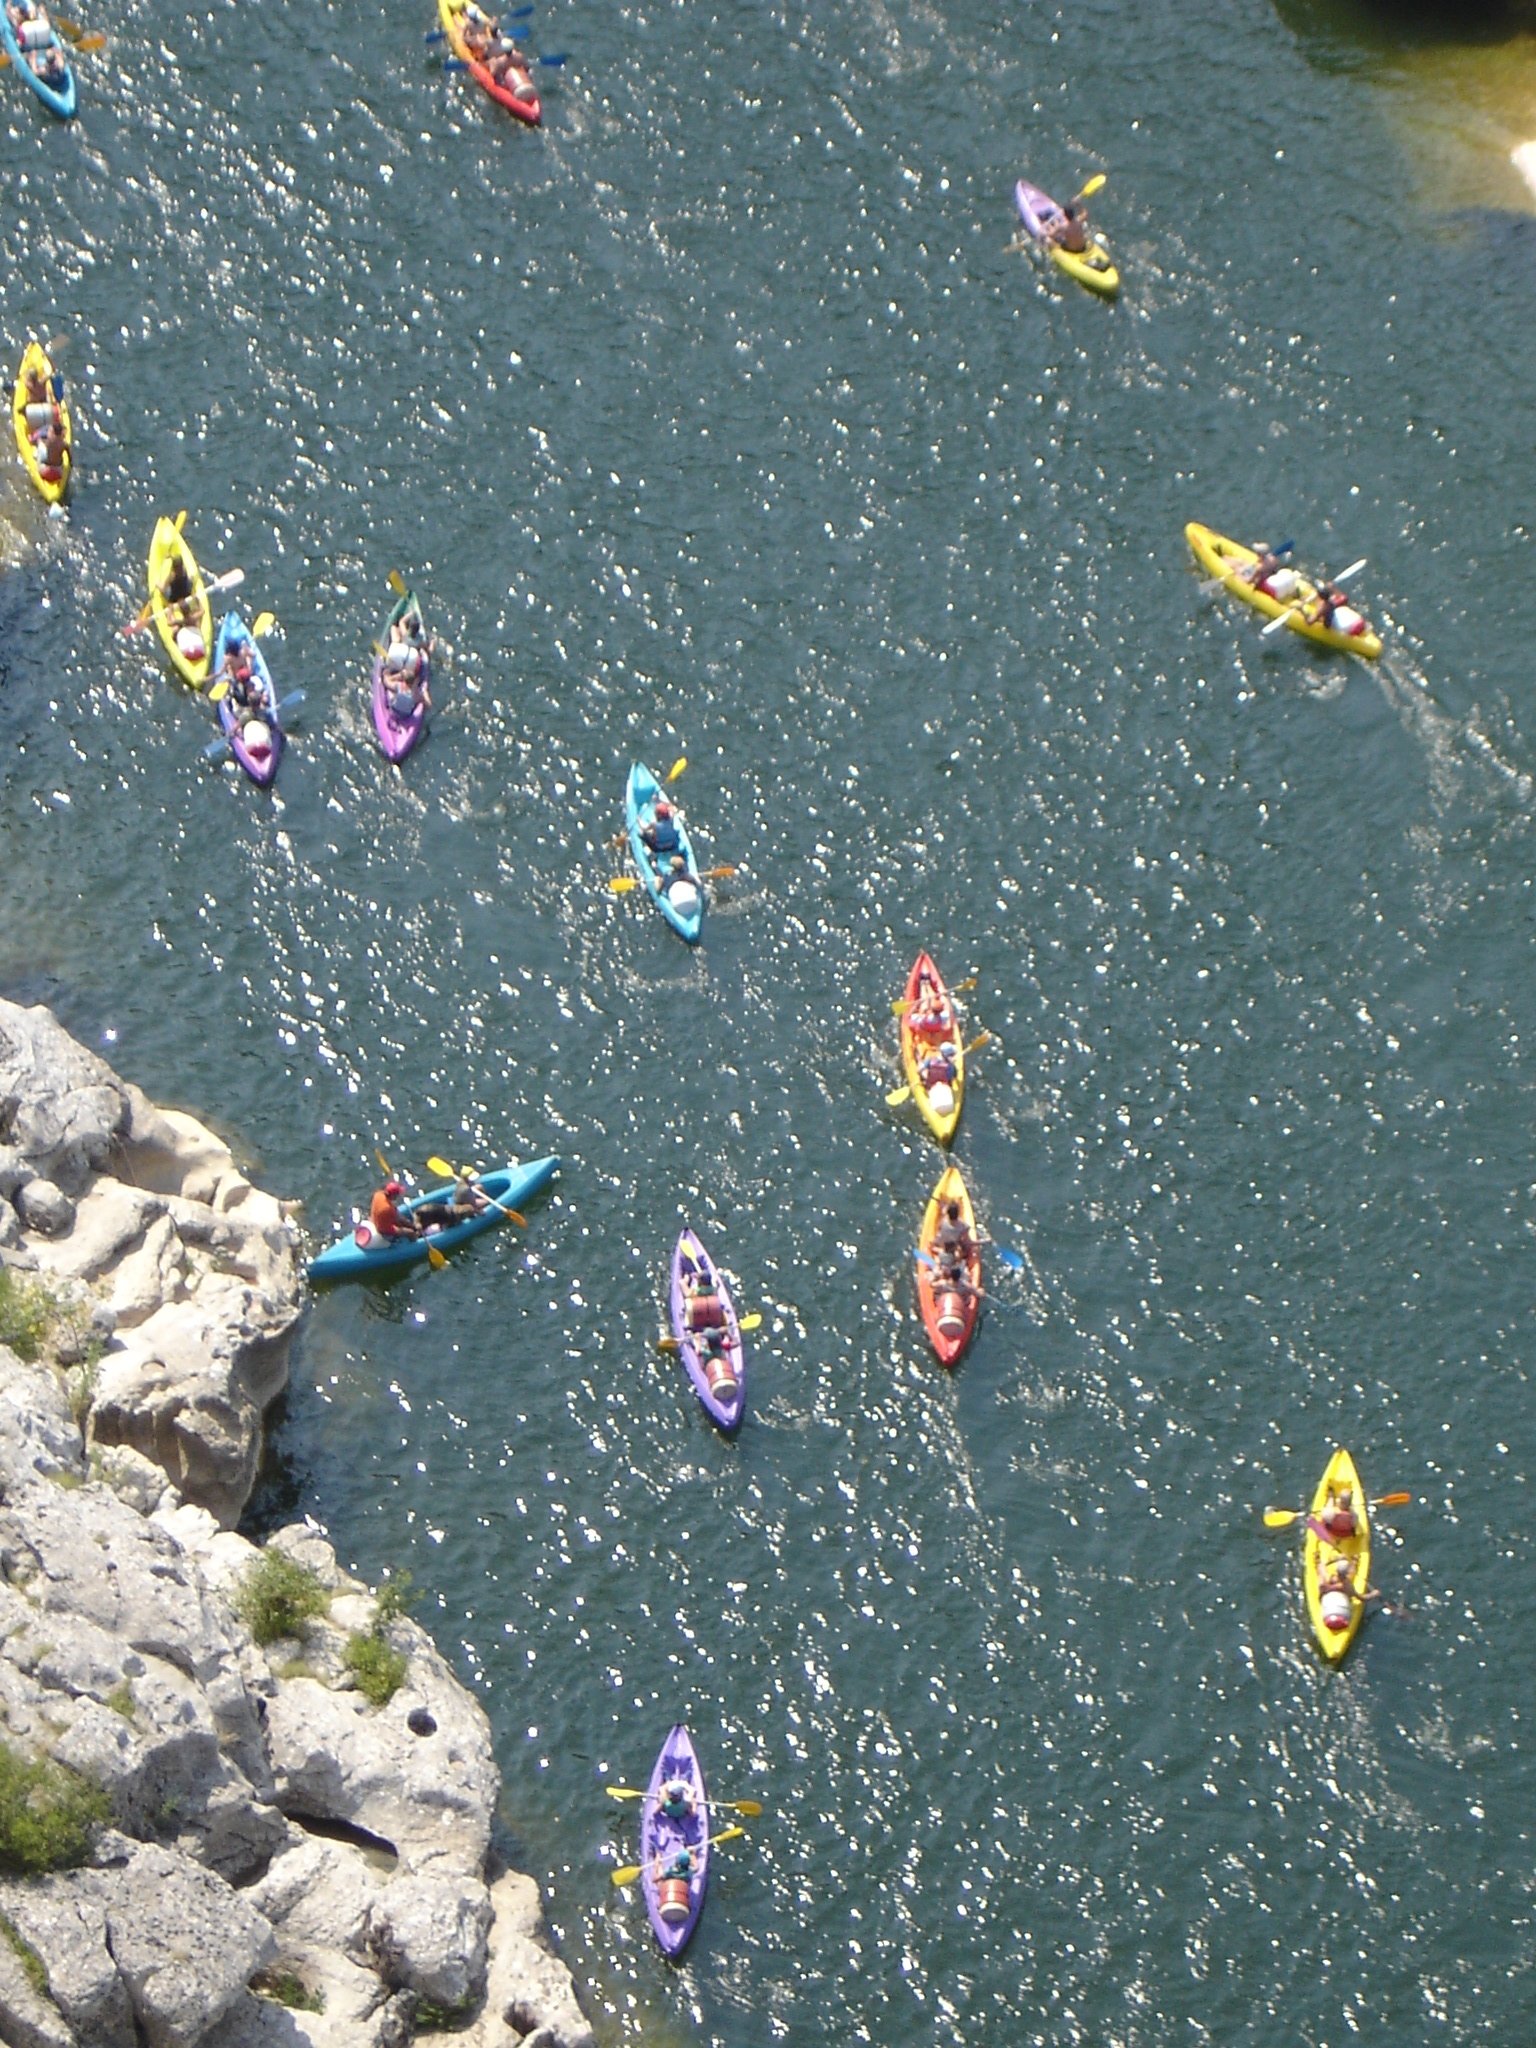
water, adventure, river, france, boot, paddle, holiday, extreme sport, ardeche, canoeing, paddler, canoeist